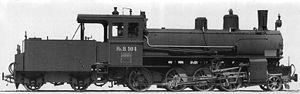
Les G 4/5 sont des locomotives à vapeur à tender séparé commandées à 29 exemplaires dès 1904 par les chemins de fer rhétiques. Construites par la SLM Winterthur, elles sont restées en service jusqu'à l'électrification du réseau, principalement sur la ligne de l’Albula. Deux exemplaires sont préservés en état de marche.
Le chemin de fer de La Robla est la ligne à voie étroite la plus longue d'Europe Occidentale, avec 335 km, comprise entre La Robla et Bilbao, en Espagne